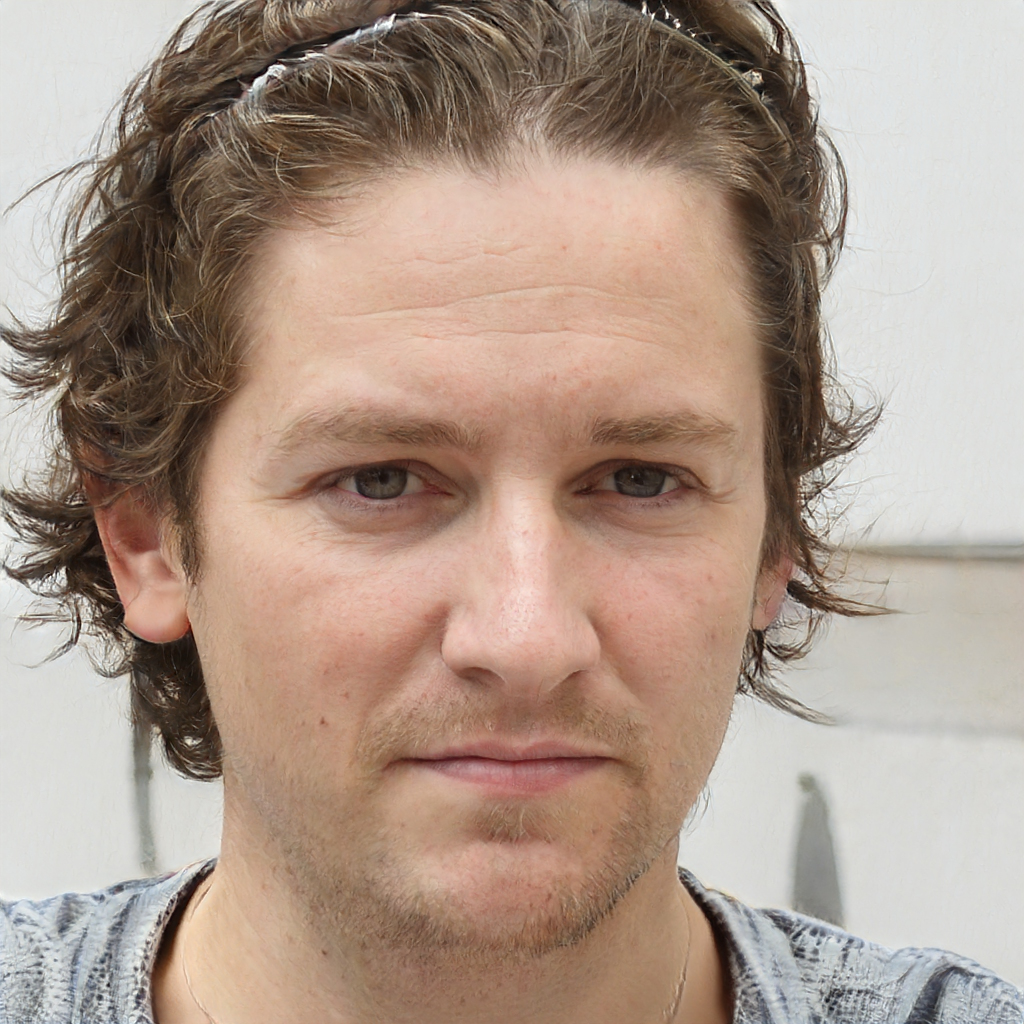
Label: Colored